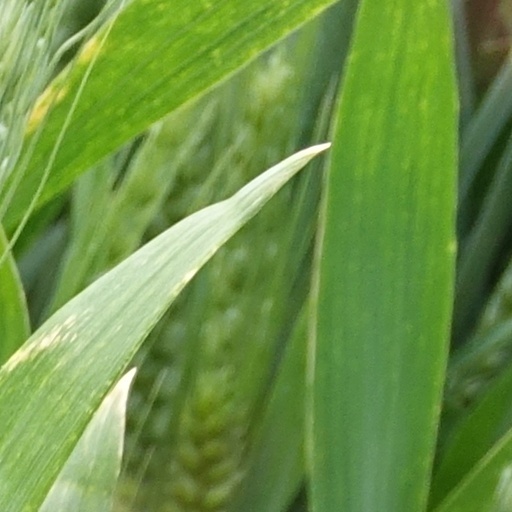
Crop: wheat